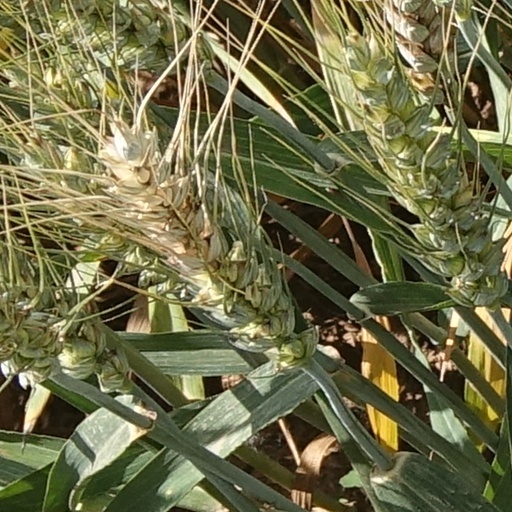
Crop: wheat